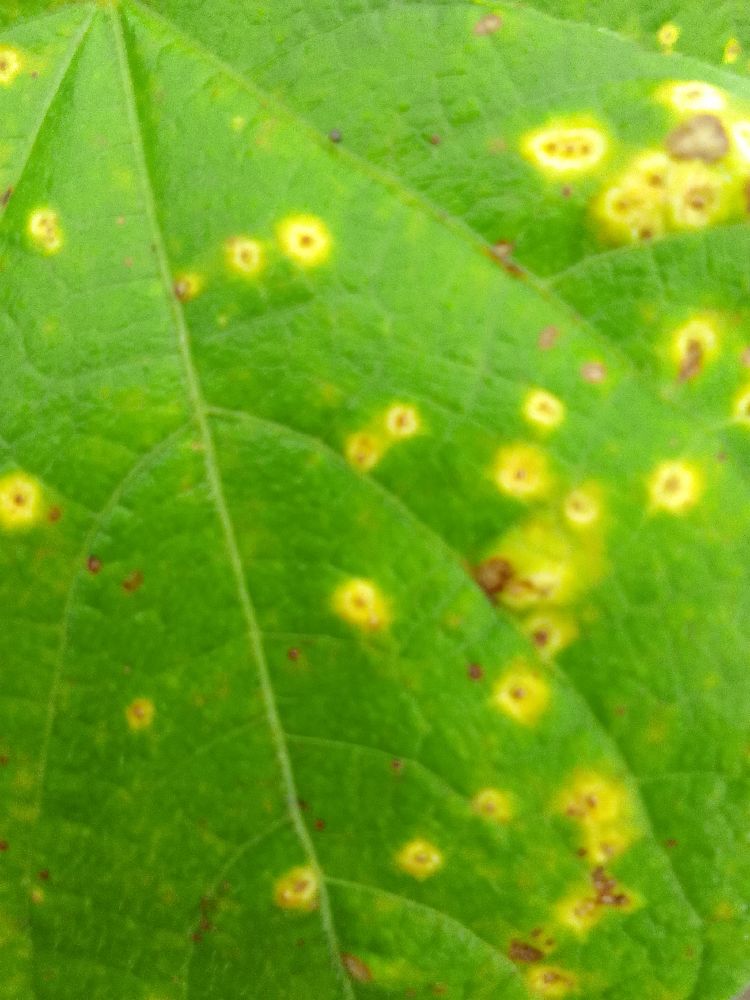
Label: rust